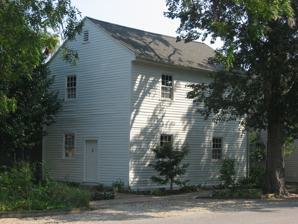
Building: Ludwig Epple House
Country: United States of America
Year built: 1823
Historic house in Indiana, United States United States historic place Ludwig Epple House U.S. National Register of Historic Places U.S. Historic district Contributing property Ludwig Epple House, September 2011 Show map of Indiana Show map of the United States Location 520 Granary St., New Harmony, Indiana Coordinates 38°7′50″N 87°56′2″W / 38.13056°N 87.93389°W / 38.13056; -87.93389 Area less than one acre Built c. 1823 ( 1823 ) Built by Rappites Architectural style Harmonist NRHP reference No. 84001227 Added to NRHP June 21, 1984 Ludwig Epple House is a historic home located at New Harmony , Posey County, Indiana .  It was built about 1823, and is a two-story, Harmonist frame dwelling. It has a gable roof.  It is an example of the standardized, mass-produced form of Rappite built dwellings. It was listed on the National Register of Historic Places in 1984. It is located in the New Harmony Historic District . References